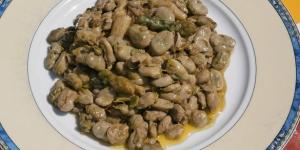
habas al wok con esparragos trigueros y ajos tiernos al aceite de oliva virgen